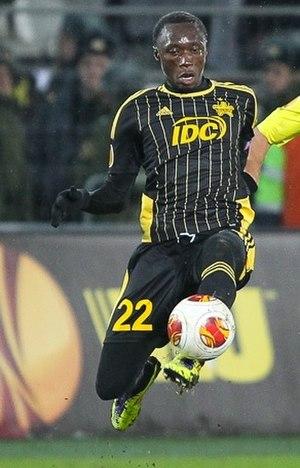
Le Saint-Pryvé Saint-Hilaire Football Club est un club français de football fondé en 2000 et basé à Saint-Pryvé-Saint-Mesmin.
Djibril Paye, est un footballeur guinéen, d'origine sénégalaise, né le 26 février 1990. Il évolue actuellement comme défenseur au club de Saint-Pryvé Saint-Hilaire Football Club.